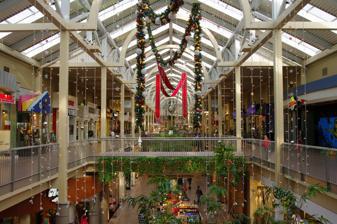
Building: Shops at South Town
Country: United States of America
Year built: 1986
Shopping mall in Utah, United States Shops at South Town Location Sandy, Utah , United States Opening date 1986 Management Pacific Retail No. of stores and services 150 No. of anchor tenants 5 (4 open, 1 vacant) Total retail floor area 1,300,000 square feet (120,000 m 2 ) No. of floors 2 Website shopsatsouthtown .com 40°33′45″N 111°53′41″W / 40.56250°N 111.89472°W / 40.56250; -111.89472 Interior of South Towne Center before remodel The Shops at South Town , formerly South Towne Center , is a regional mid-scale shopping mall in Sandy, Utah , United States, located just east of Interstate 15 on State Street. The property, built in 1986, contains 1,300,000 square feet (120,000 m 2 ) of retail space with 150 stores and restaurants. The mall currently houses multiple national retailers such as H&M , BoxLunch , Victoria's Secret , Hot Topic , Buckle , Lululemon and many more. It has 4 anchor spaces with a plot for a fifth that has never been built. The anchor stores are Round 1 Entertainment , HomeGoods , JCPenney , and Automotive Addiction. The mall opened in 1986 with a single anchor being ZCMI (later Meier & Frank then Macy's ). A Cineplex Odeon cinema opened in 1990 as the largest cinema in the state at the time with 2,350 seats spread across 10-screens. It closed in February 2001 as part of Loews Cineplex Entertainment bankruptcy. The building was gutted in 2002 now housing a REI sports store and Momentum Indoor Climbing. JCPenney opened in 1992. Mervyns (later Forever 21 ) was added in 1994. A Montgomery Ward was planned to open in 1995 but fell through and the anchor pad remains empty to this day. Dillard's opened in 1997 and was the largest retail store in the state at the time of opening. The mall underwent the first phase of an interior and exterior remodel from 2015 to 2017, and was officially unveiled on February 14, 2017. Phase 2 is currently underway. The redevelopment is part of Sandy's 1,100-acre (4,500,000 m 2 ) city center development project, The Cairns. In early 2013, former management company Macerich announced that they put the mall up for sale and had several interested buyers. It has since been purchased and, as of February 2017, is currently managed by Pacific Retail. In May 2017, it was announced that a Round One Entertainment location (now open) would be coming to the mall in August 2018 as part of the mall's ongoing renovation. Other renovations in the second phase of redevelopment include remodeling the former Dillard's space; extending the concourse to include Round 1 Entertainment , and HomeGoods along with other shops; remodeling an atrium and adding skylights; additional lounge seating, digital kiosks, and exterior glazing; and a new play area for children. In October 2019, following the Chapter 11 bankruptcy of Forever 21 , it was announced that the South Town location would close by the end of the year unless agreements were made with the landlord. The location closed the following January. On January 6, 2021, it was announced that Macy's would close in mid-2021 as part of a plan to close 46 stores nationwide. After Macy's closed, JCPenney was the only traditional anchor store left. As of 2023, the former Forever 21 space was being used as a hot tub outlet store, the former Macy's space was being used as an art gallery called Dreamscapes on the top floor, the bottom floor was a large vintage and exotic car museum called Automotive Addiction . On May 6, 2024, it was announced that Smith Entertainment Group was under contract to purchase the mall, and that they intended to construct a training facility and team offices for the Utah Hockey Club within the site of the mall. The mall will remain open to the public. It was later announced that the former Macy's would be remodeled and expanded for the training facility, forcing the Dreamscapes immersive art exhibit to relocate to a new location outside of the mall, and for Automotive Addiction to relocate to the former Forever 21 space at the north end of the mall. Anchor stores JCPenney (104,054 square feet (9,666.9 m 2 )) Round 1 Entertainment (50,000 square feet (4,600 m 2 ); originally Dillard's ) HomeGoods (21,638 square feet (2,010.2 m 2 )); originally Dillard's ) Automotive Addiction (83,000 square feet (7,700 m 2 ); in former Forever 21 Former anchors Macy's (200,000 square feet (19,000 m 2 ); originally ZCMI , then Meier & Frank , closed mid-2021) Forever 21 (83,000 square feet (7,700 m 2 ); originally Mervyns ) Dillard's (212,000 square feet (19,700 m 2 ) Junior anchors H&M (13,000 square feet (1,200 m 2 )) Marketplace The Marketplace which opened in 1996 is located adjacent to The Shops at South Town, and is a 312,000 square feet (29,000 m 2 ) outdoor retail property, anchored by a Super Target store. Other major retailers include Marshalls , and Old Navy . The Marketplace was built in the mid 1990s about a decade after the mall opened. As of 2023, the Barnes & Noble location has closed and was remodeled to become a Marshalls that opened in October of 2023. Southtowne Auto Mall Southtowne Auto Mall (Adjacent auto mall to the south ) References